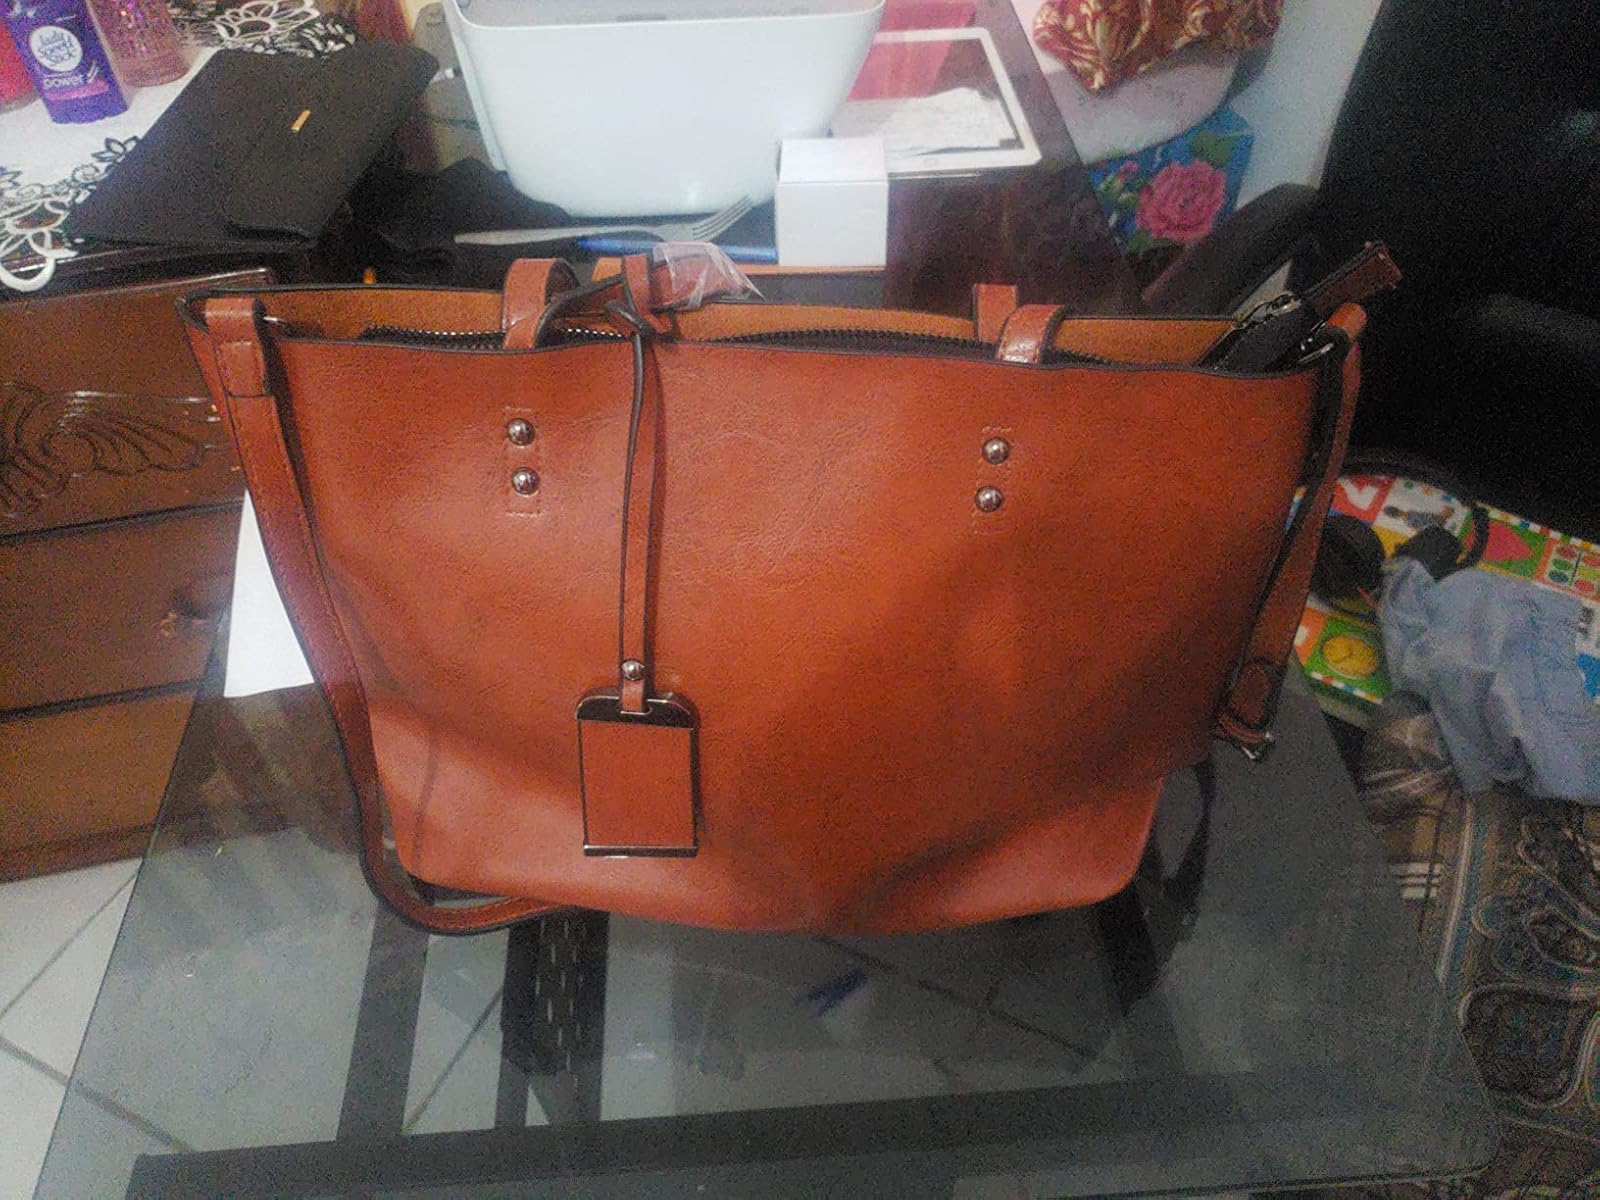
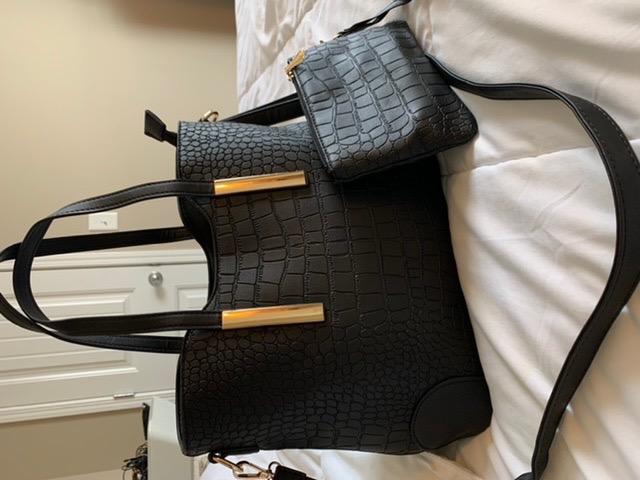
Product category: accessories_handbag
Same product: no